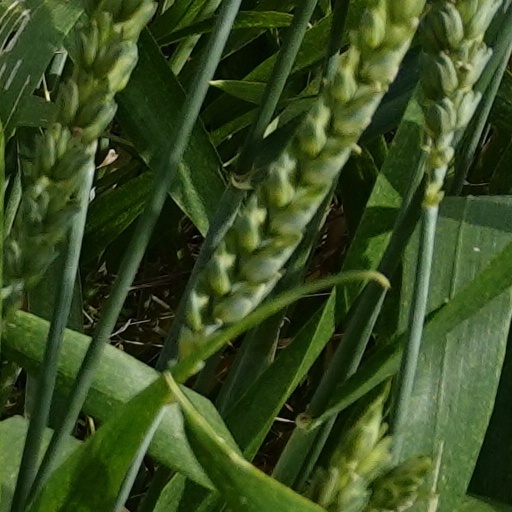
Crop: wheat